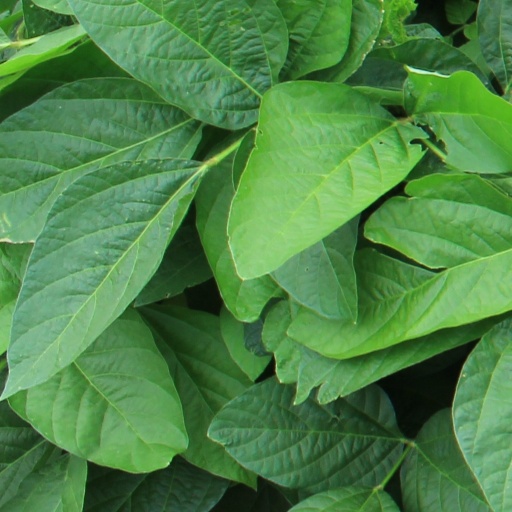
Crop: soybean